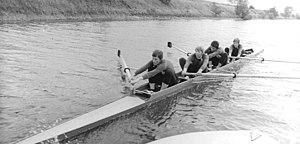
Angelika Noack, née le 20 octobre 1952 à Angermünde, est une rameuse d'aviron est-allemande.
Kersten Neisser, née le 4 mai 1956 à Halle, est une rameuse d'aviron est-allemande.
Ute Skorupski, née le 6 janvier 1959, est une rameuse d'aviron est-allemande.